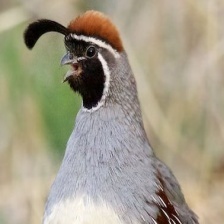
Species: GAMBELS QUAIL
Scientific name: CALLIPEPLA GAMBELII
ImageNet parent category: quail